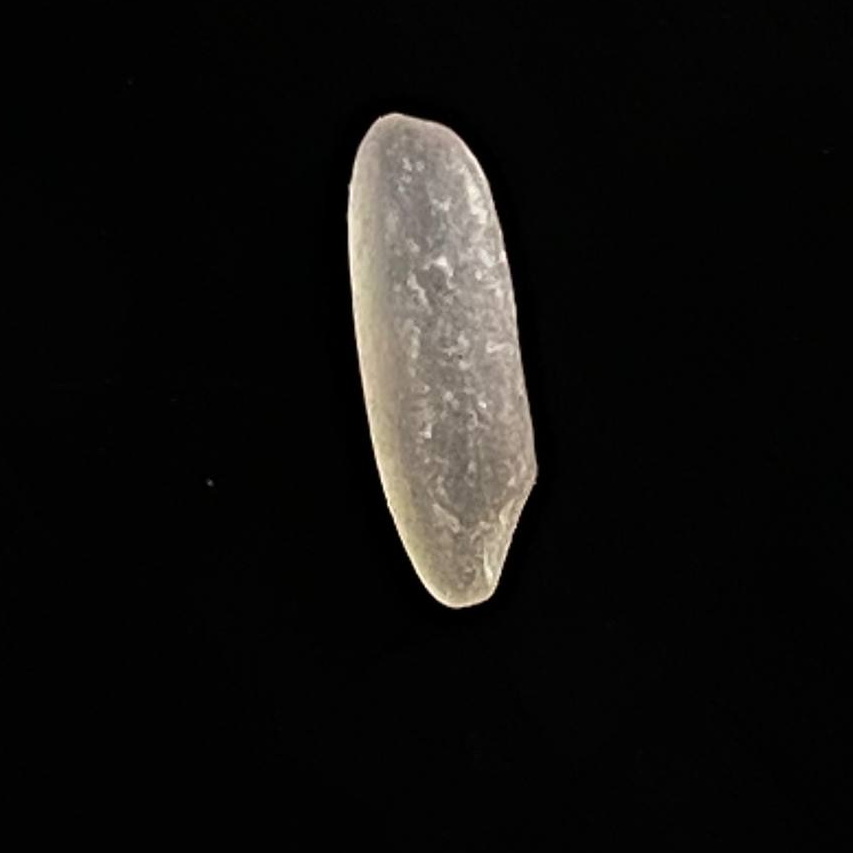
Rice variety: BR28